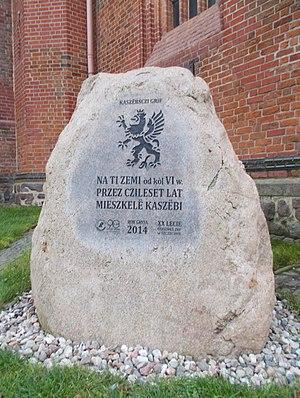
Szczecin [ˈʂt͡ʃɛt͡ɕin] est la septième plus grande ville de Pologne, le chef-lieu de la voïvodie de Poméranie-Occidentale ainsi que la troisième plus grande ville portuaire de ce pays.